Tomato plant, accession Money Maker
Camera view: horizontal (90 deg, fisheye); turntable rotation: 60 degrees
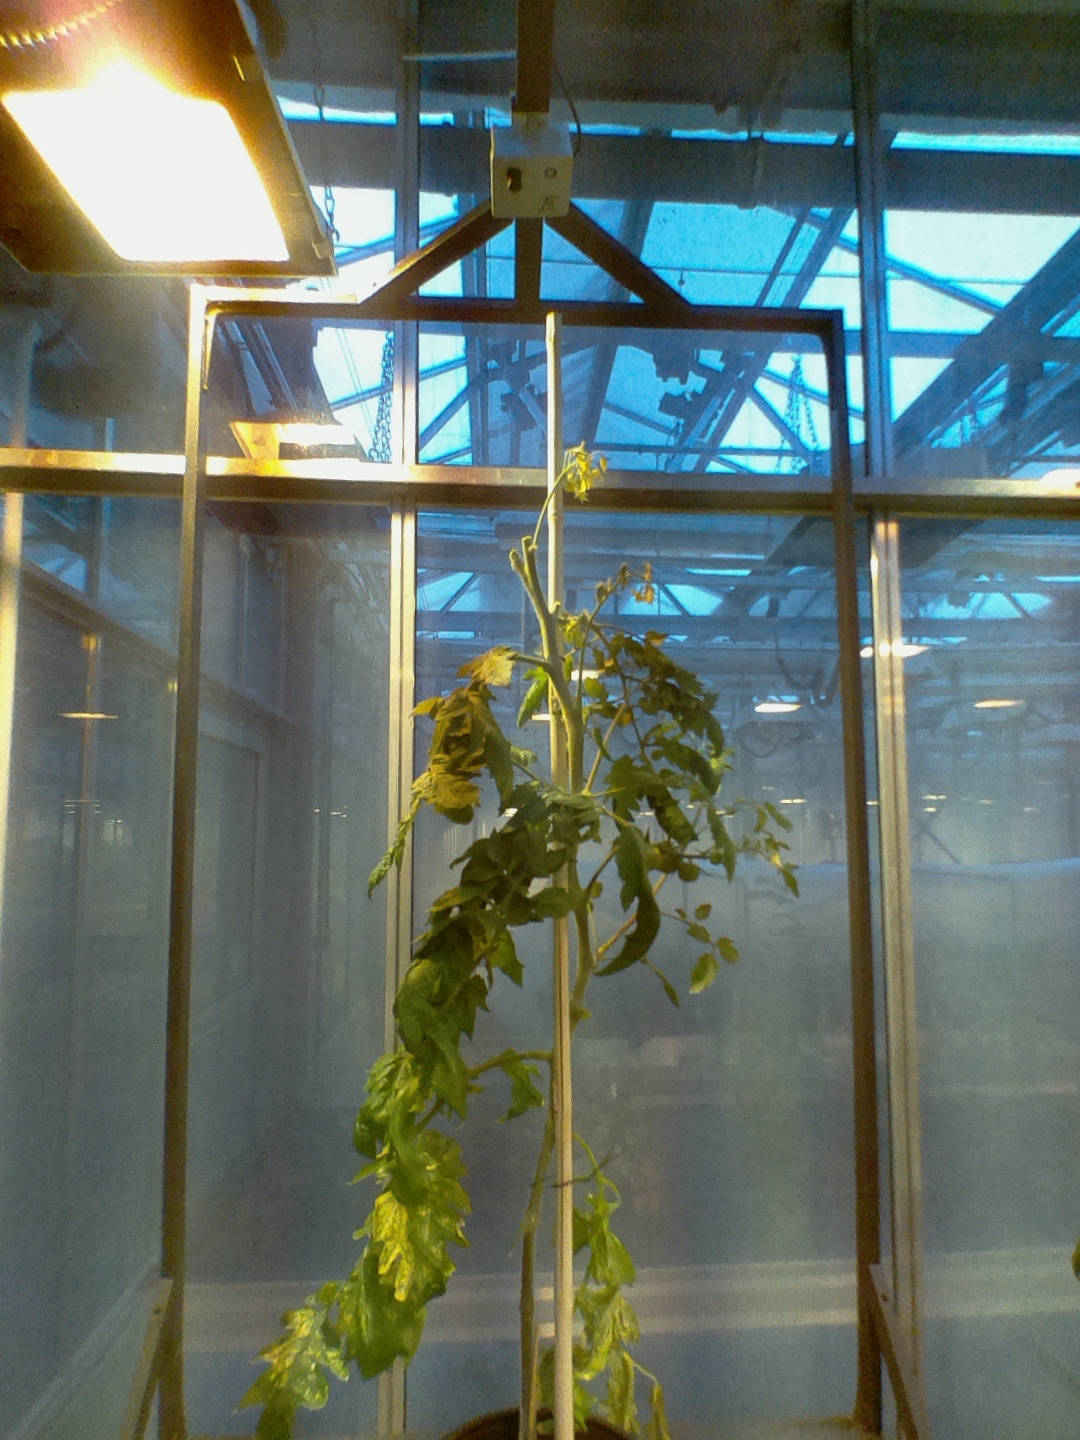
BBCH growth stage 73: 30%-40% of final fruit size